Describe the emotion expressed in this image:  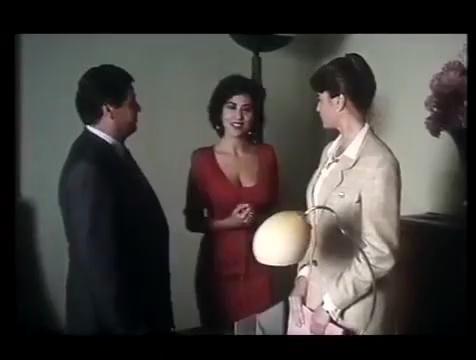
This person displays Fear, valence and arousal with low intensity.